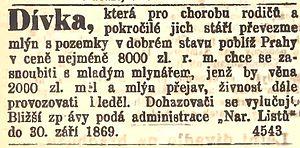
La petite annonce matrimoniale, puis petite annonce de rencontre, est un petit texte court formulant clairement une offre et une demande. Il se structure de la façon suivante : l'individu A présentant les caractéristiques a, a1, a2, etc., demande à rencontrer un individu B, présentant les caractéristiques b, b1, b2, etc.